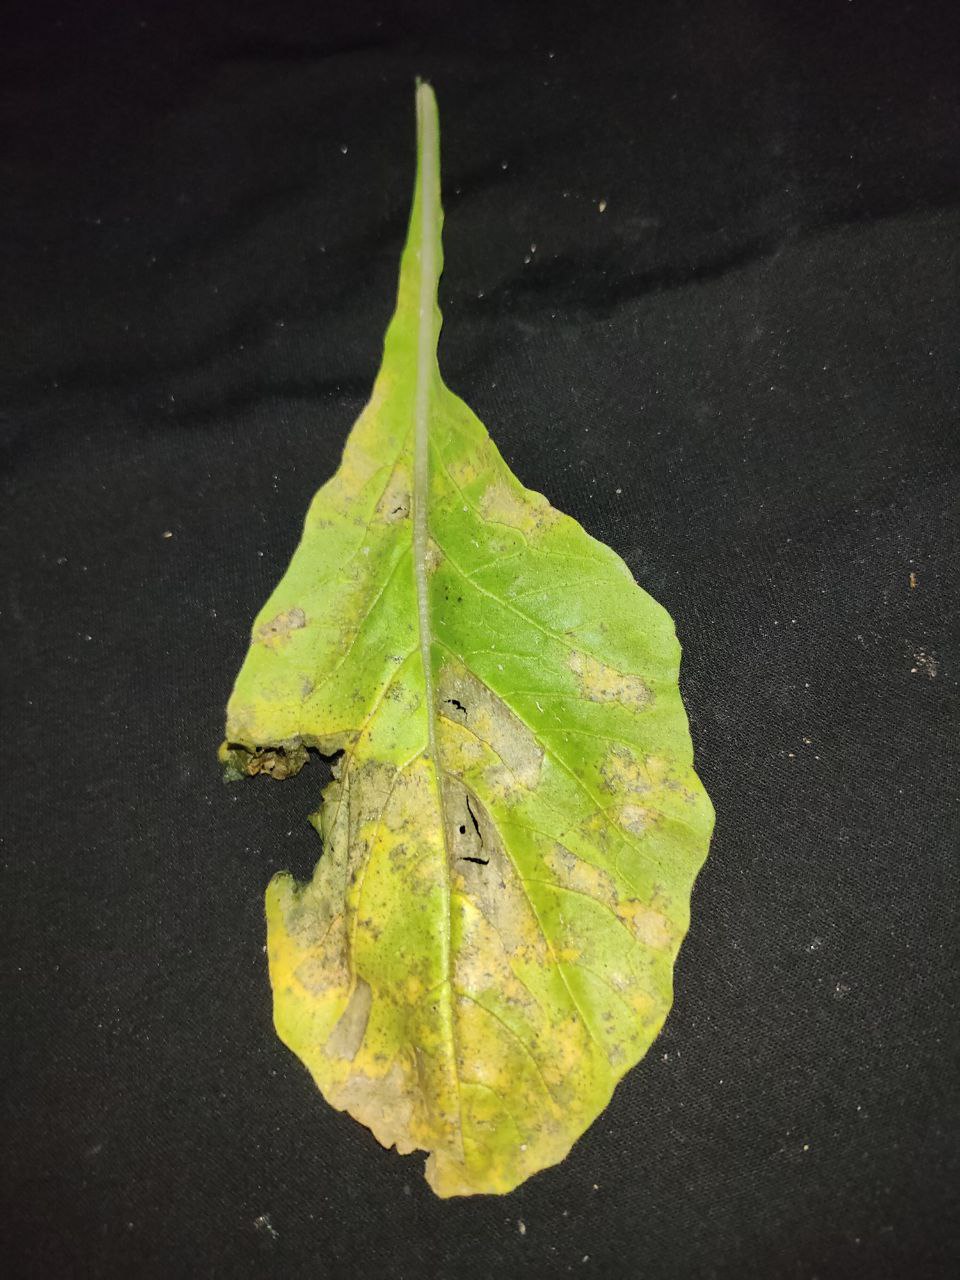
Label: Downey mildew